Zanzibar

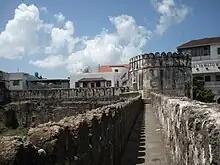
The castle in Zanzibar

Vasco da Gama's visit in 1498 marked the beginning of European influence. In 1503 or 1504, Zanzibar became part of the Portuguese Empire when Captain Rui Lourenço Ravasco Marques came ashore and received tribute from the sultan in exchange for peace. Zanzibar remained a possession of Portugal for almost two centuries. It initially became part of the Portuguese province of Arabia and Ethiopia and was administered by a governor-general. Around 1571, Zanzibar became part of the western division of the Portuguese empire and was administered from Mozambique. It appears, however, that the Portuguese did not closely administer Zanzibar. The first English ship to visit Unguja, the "Edward Bonaventure" in 1591, found that there was no Portuguese fort or garrison. The extent of their occupation was a trade depot where produce was bought and collected for shipment to Mozambique. "In other respects, the affairs of the island were managed by the local 'king', the predecessor of the Mwinyi Mkuu of Dunga." This hands-off approach ended when Portugal established a fort on Pemba Island around 1635 in response to the Sultan of Mombasa's slaughter of Portuguese residents several years earlier. Portugal had long considered Pemba to be a troublesome launching point for rebellions in Mombasa against Portuguese rule.